David Caspe

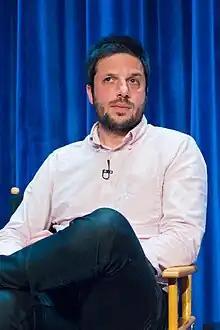
Caspe at the PaleyFest Fall TV Previews 2014 for "Marry Me"

David Herbert Caspe (born October 20, 1978) is an American film and television writer. As a writer-producer, he is best known for his work in television as creator of sitcoms such as ABC's "Happy Endings", the Showtime comedy "Black Monday", and the NBC sitcoms "Kenan" and "Marry Me". Other work includes writing the 2012 film "That's My Boy" and co-creating the YouTube Premium series "Champaign ILL".